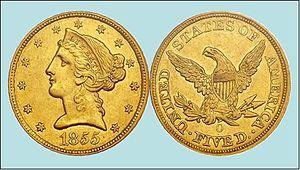
Chihuahua Pearl est le treizième album de la série de bande dessinée Blueberry de Jean-Michel Charlier et Jean Giraud. Publié en 1973, c'est le premier album du cycle du trésor des Confédérés.